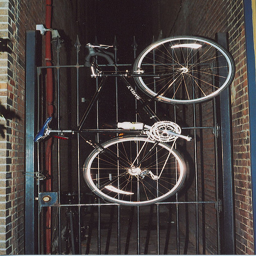
This bicycle is hung on a metal gate.
A bike hanging from a black iron fence.
The bicycle is propped against the metal gate door.
a bike that is on a metal fence
There is a bike that is on the door with bars in it